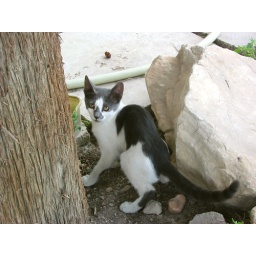
cats live in the acropole! They are sooooo cute